Otowayama Tunnel

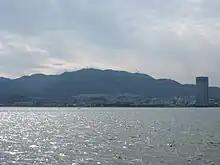
Otowayama Tunnel located under Mt. Otowayama seen from Lake Biwa side

is a tunnel on JR's Tokaido Shinkansen located between Kyoto city and Otsu City, Shiga Prefecture with total length of 5.045 km. It was built and completed in 1964.